Yverdon-Sport FC

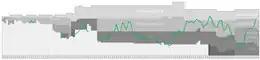
Chart of Yverdon-Sport table positions in the Swiss football league system

The club Yverdon-Sport came about in 1948, due to the merger of FC Yverdon (originally founded in 1897), (agreed at the AGM of 20 July 1948) of FC Concordia (agreed at the AGM of 14 July 1948) and of White Star (agreed at the AGM of 14 July 1948) on the basis of a merger project that was drawn up by a Study Committee that was formed by the authorized delegates of the three clubs on Saturday, 10 July 1948.